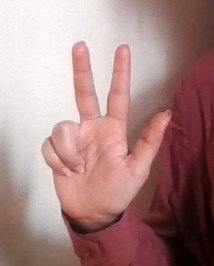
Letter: al